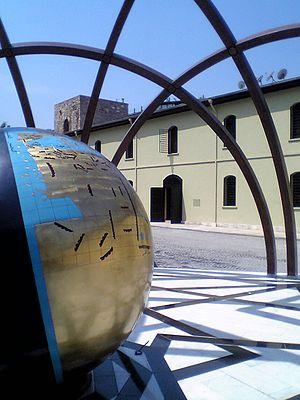
Le parc Gülhane est un parc urbain historique du district d'Eminönü d'Istanbul, en Turquie. Il est situé sur les terres et en lisière du palais de Topkapı. L'entrée sud du parc possède l'une des plus grandes portes du palais. C'est le plus ancien et l'un des plus vastes parcs publics à Istanbul.
Mehmet Fuat Sezgin est un orientaliste turc d'origine kurde spécialisé dans l'histoire des sciences arabes. Il a été professeur émérite d'histoire des sciences naturelles à l'université Johann Wolfgang Goethe de Francfort-sur-le-Main, en Allemagne et fondateur et directeur honoraire de l'Institut d'histoire des sciences islamiques arabes. Il a également créé des musées à Francfort et à Istanbul avec des répliques d'instruments scientifiques, d'outils et de cartes historiques arabes et islamiques. Sa publication la plus connue est la Geschichte des Arabischen Schrifttums, en 17 volumes, une référence en la matière.